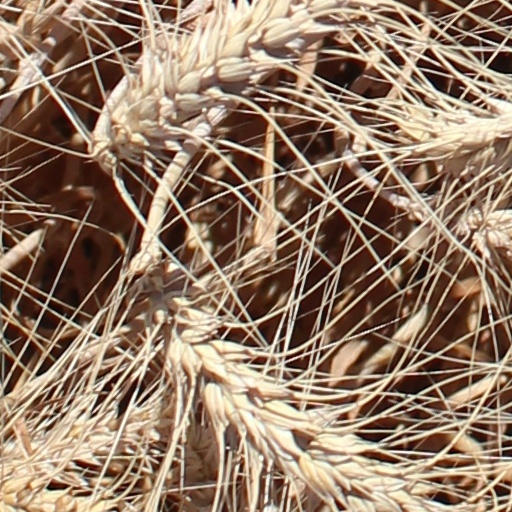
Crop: wheat